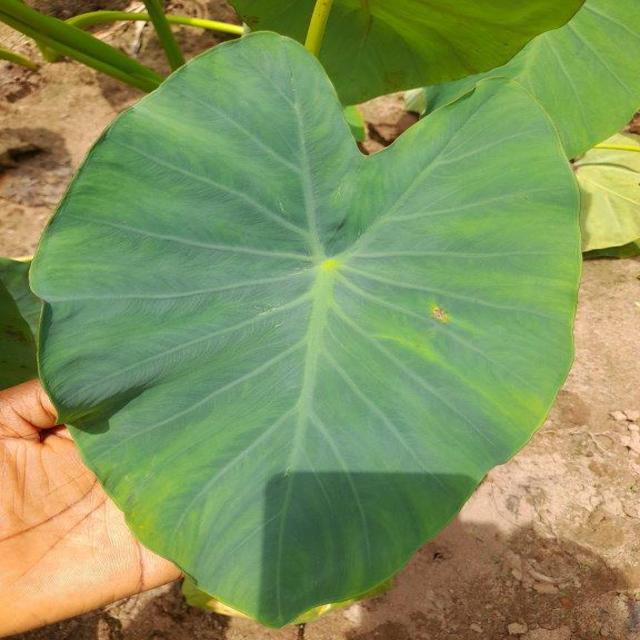
Label: Healthy